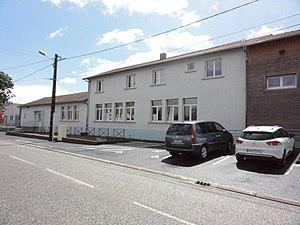
Brouviller (Moselle) école
Brouviller est une commune française située dans le département de la Moselle en région Grand Est.